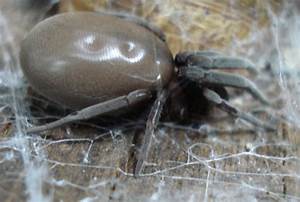
Label: spider